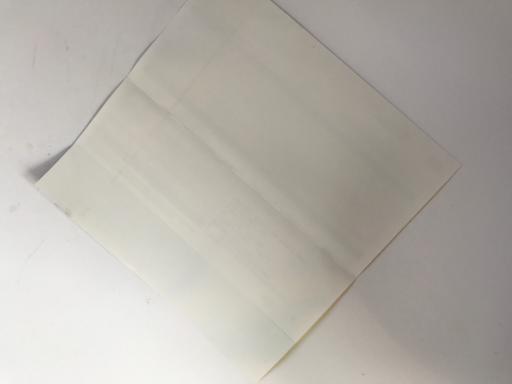
Label: paper